Temple Square

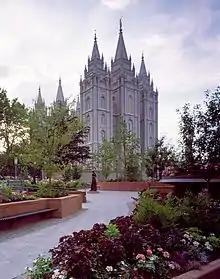
Salt Lake Temple

Attracting an estimate of 5-plus million visitors a year, Temple Square in downtown Salt Lake City, Utah is one of the most popular tourist attractions in Utah. The LDS Church does not provide exact statistical data on the number of visits to Temple Square, but visitation is estimated to similar to that of the Grand Canyon or Yellowstone National Park. Visitation to Utah's five national parks—Zion, Bryce Canyon, Capitol Reef, Canyonlands, and Arches—had a combined total of approximately 9 million visitors in 2022.